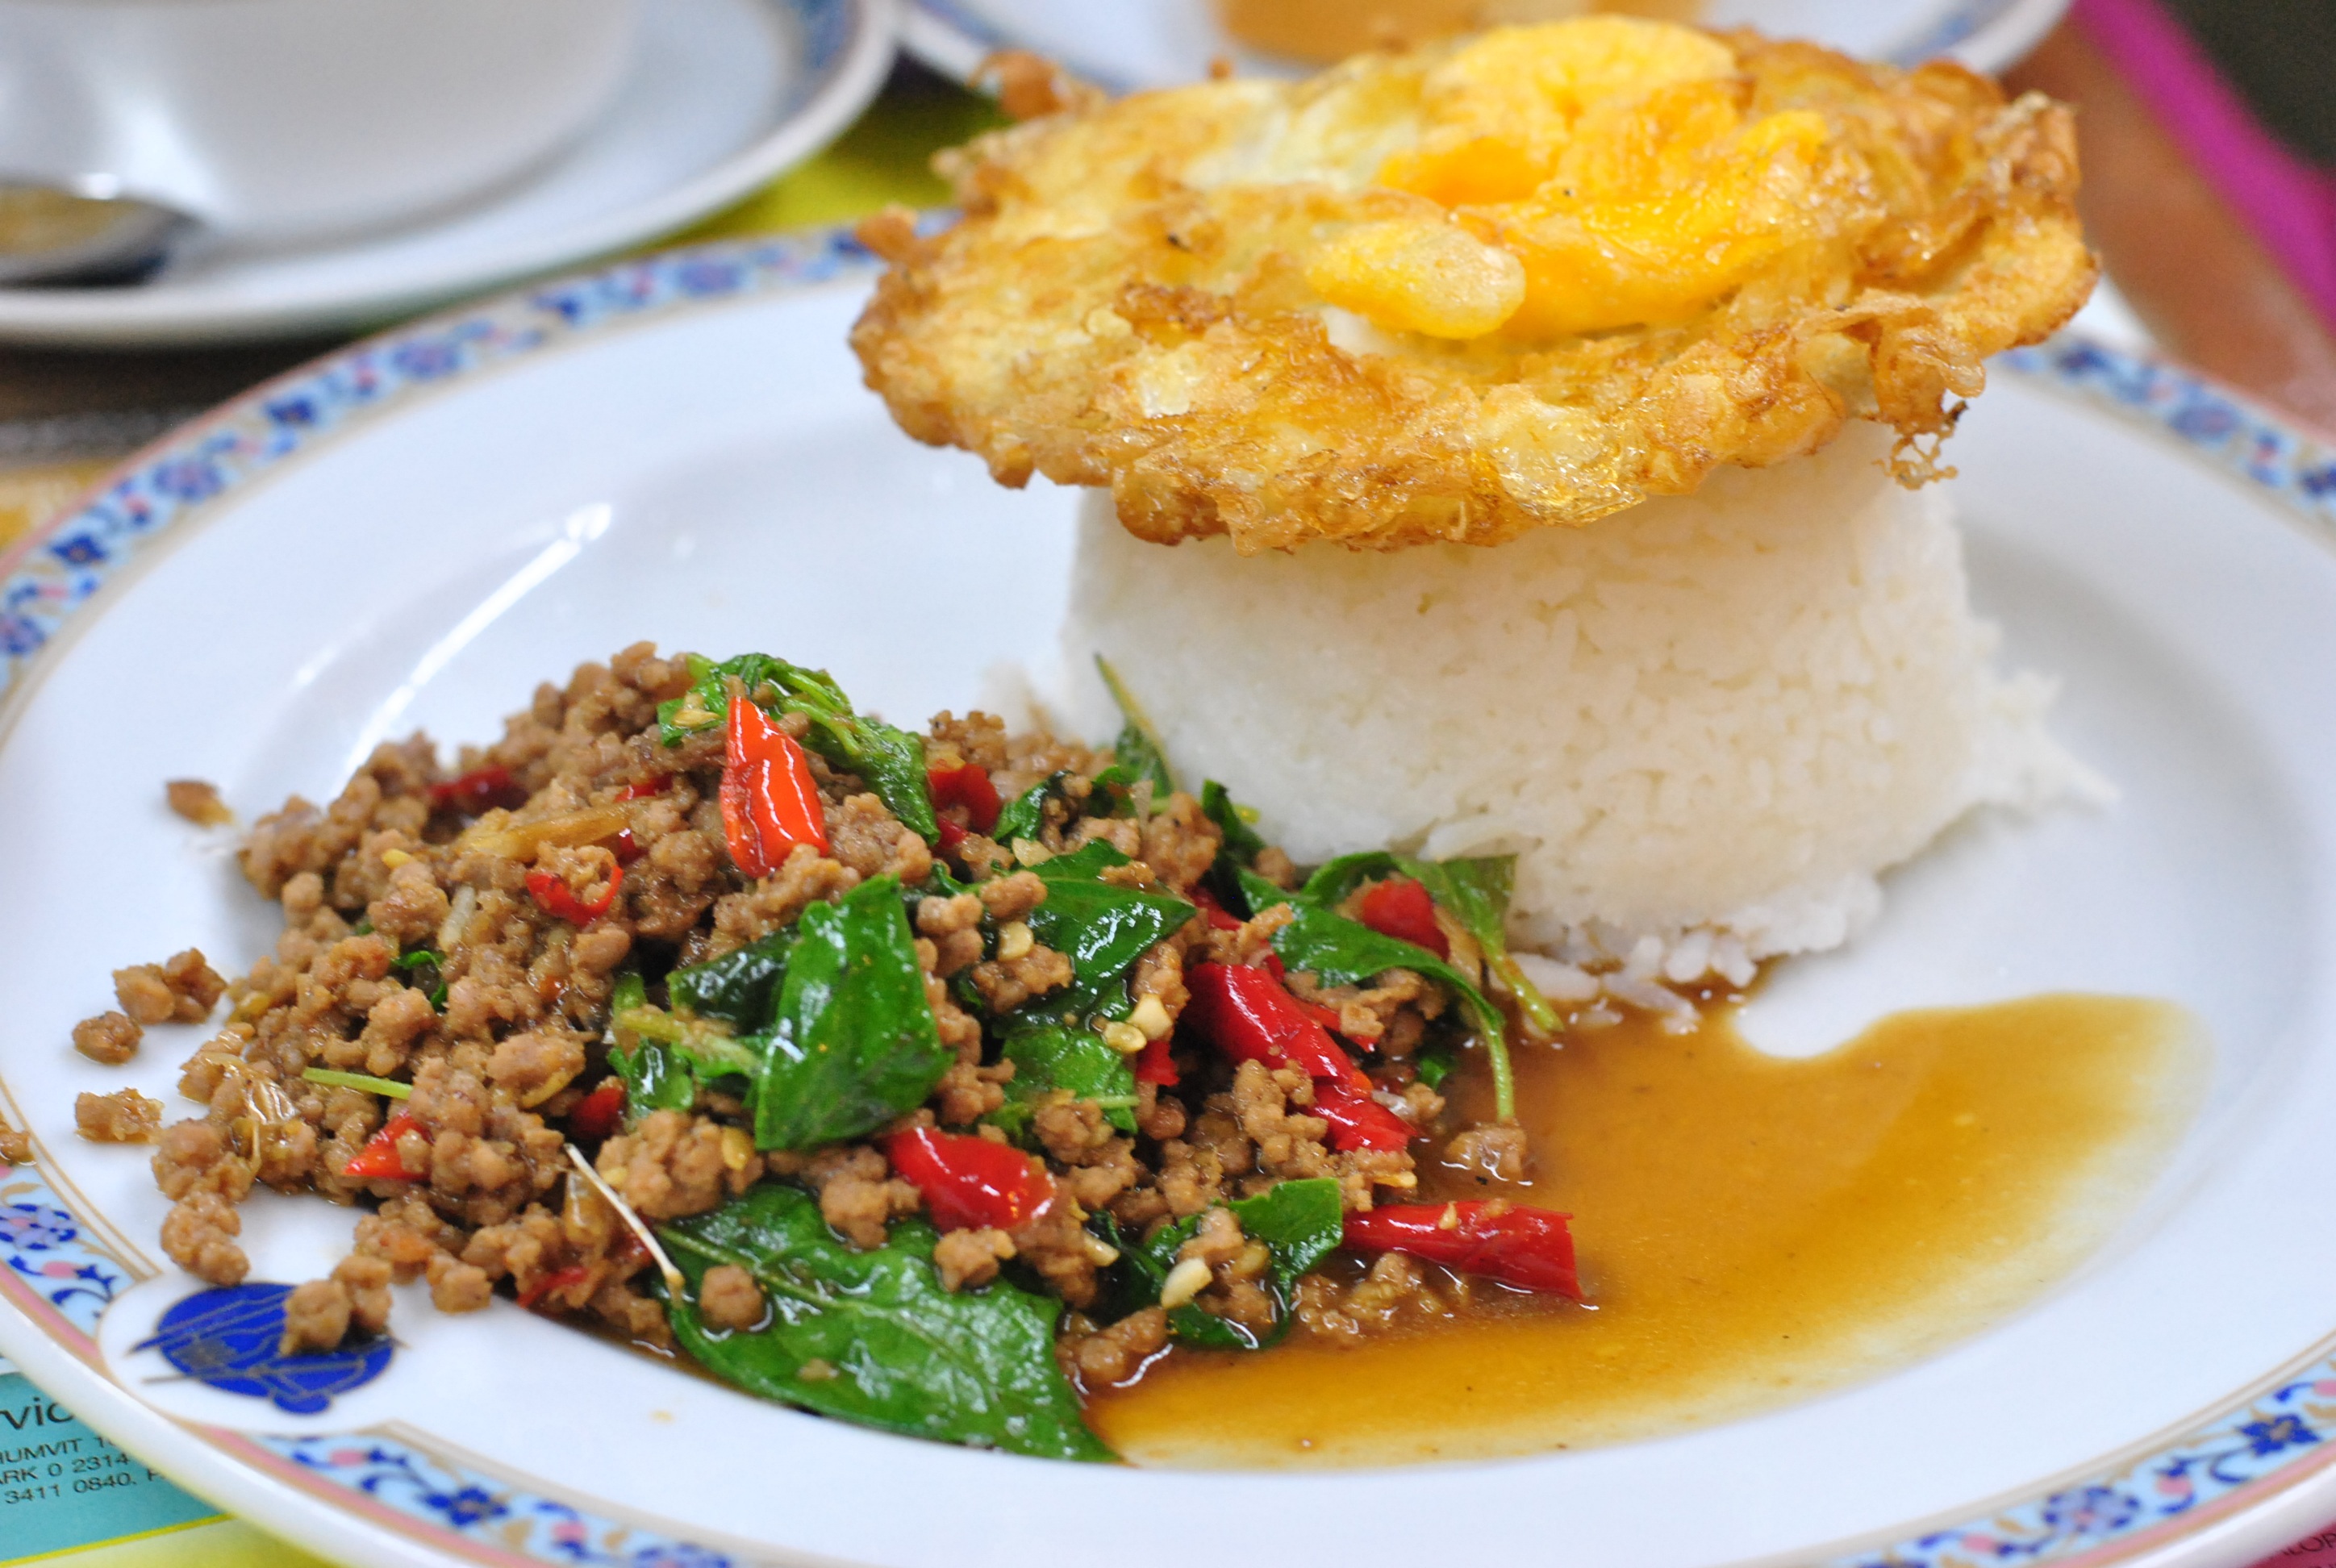
dish, meal, food, produce, vegetable, cuisine, asian food, vegetarian food, curry, thailand food, thai food, chinese food, the pork fried rice made